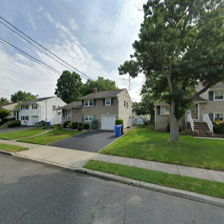
Label: streetView